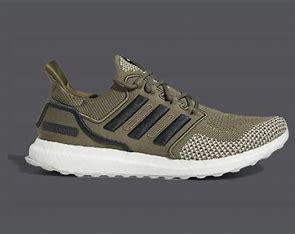
Brand: Adidas
Model: Ultraboost 1